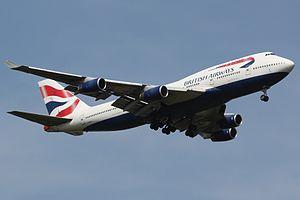
British Airways est la compagnie aérienne nationale du Royaume-Uni. Elle assure des vols intérieurs et internationaux depuis son hub principal à l'aéroport de Londres-Heathrow. British Airways est la troisième compagnie aérienne européenne après le groupe Air France-KLM et Lufthansa. Elle est membre fondateur de Oneworld.